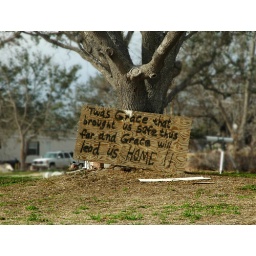
A sign of grace that was in the front yard of a house destroyed by Hurricane Katrina in Pascagoula, Mississippi